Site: brandenburg
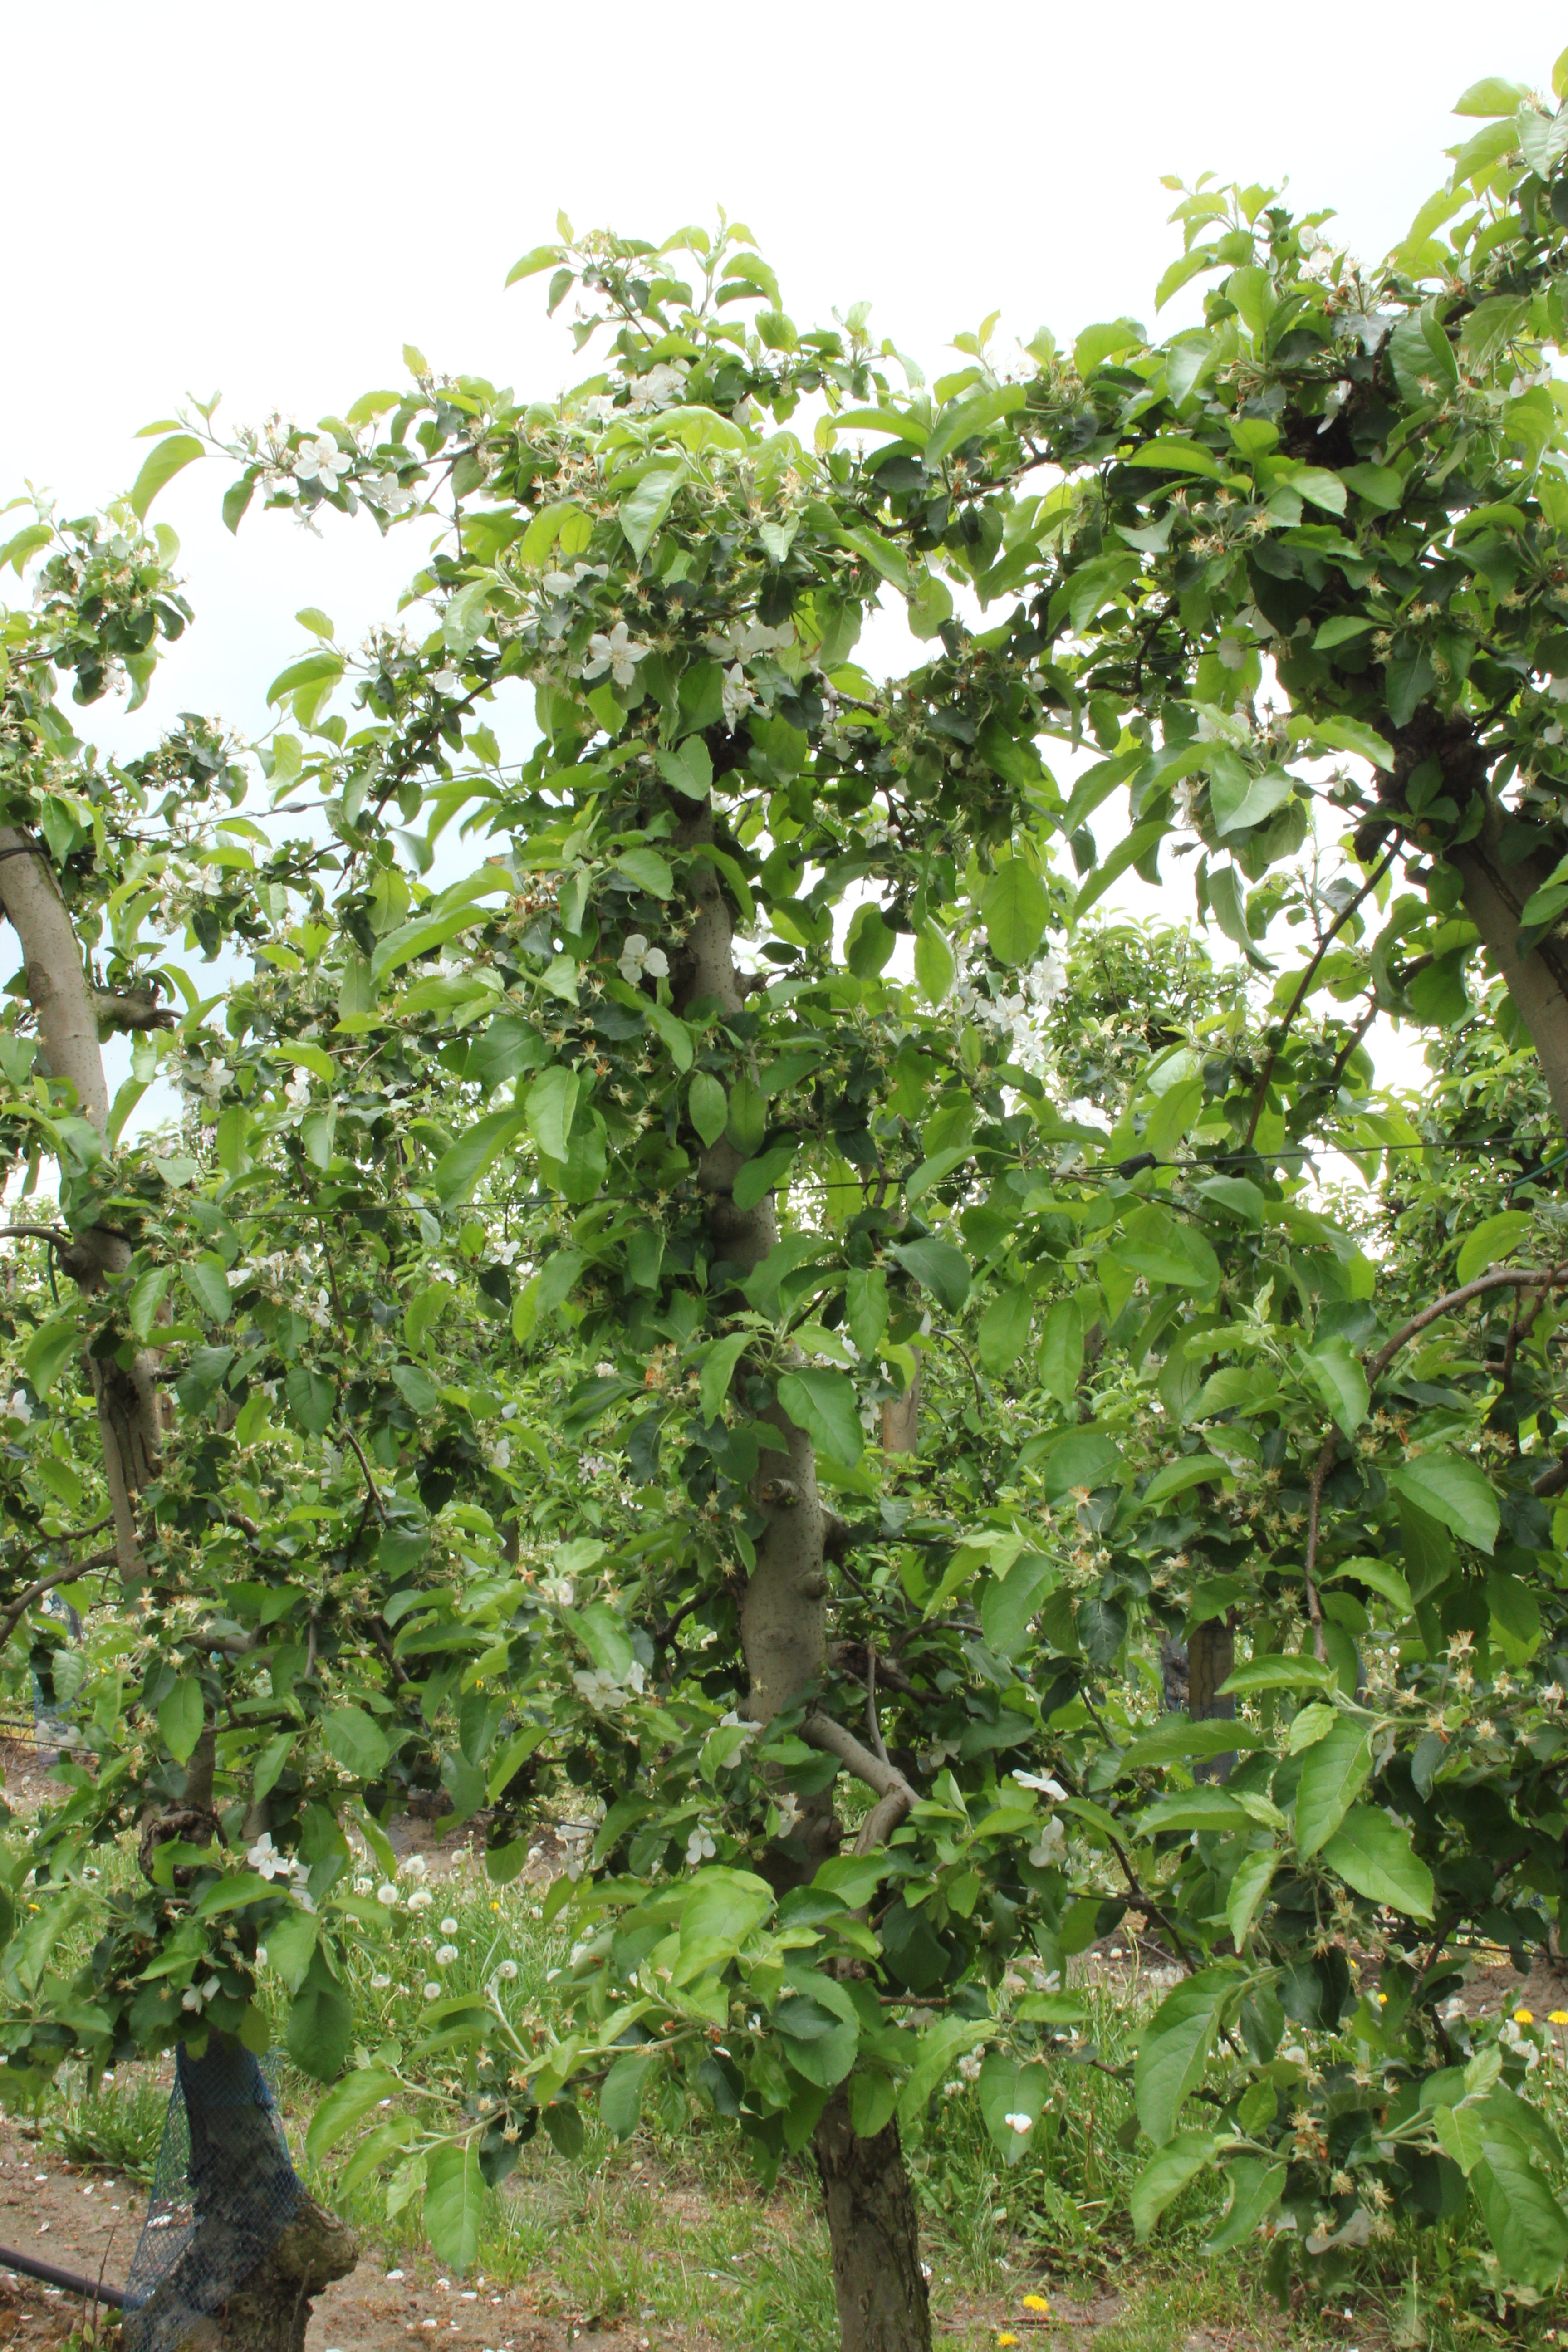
Growth stage (BBCH 67): Flowering